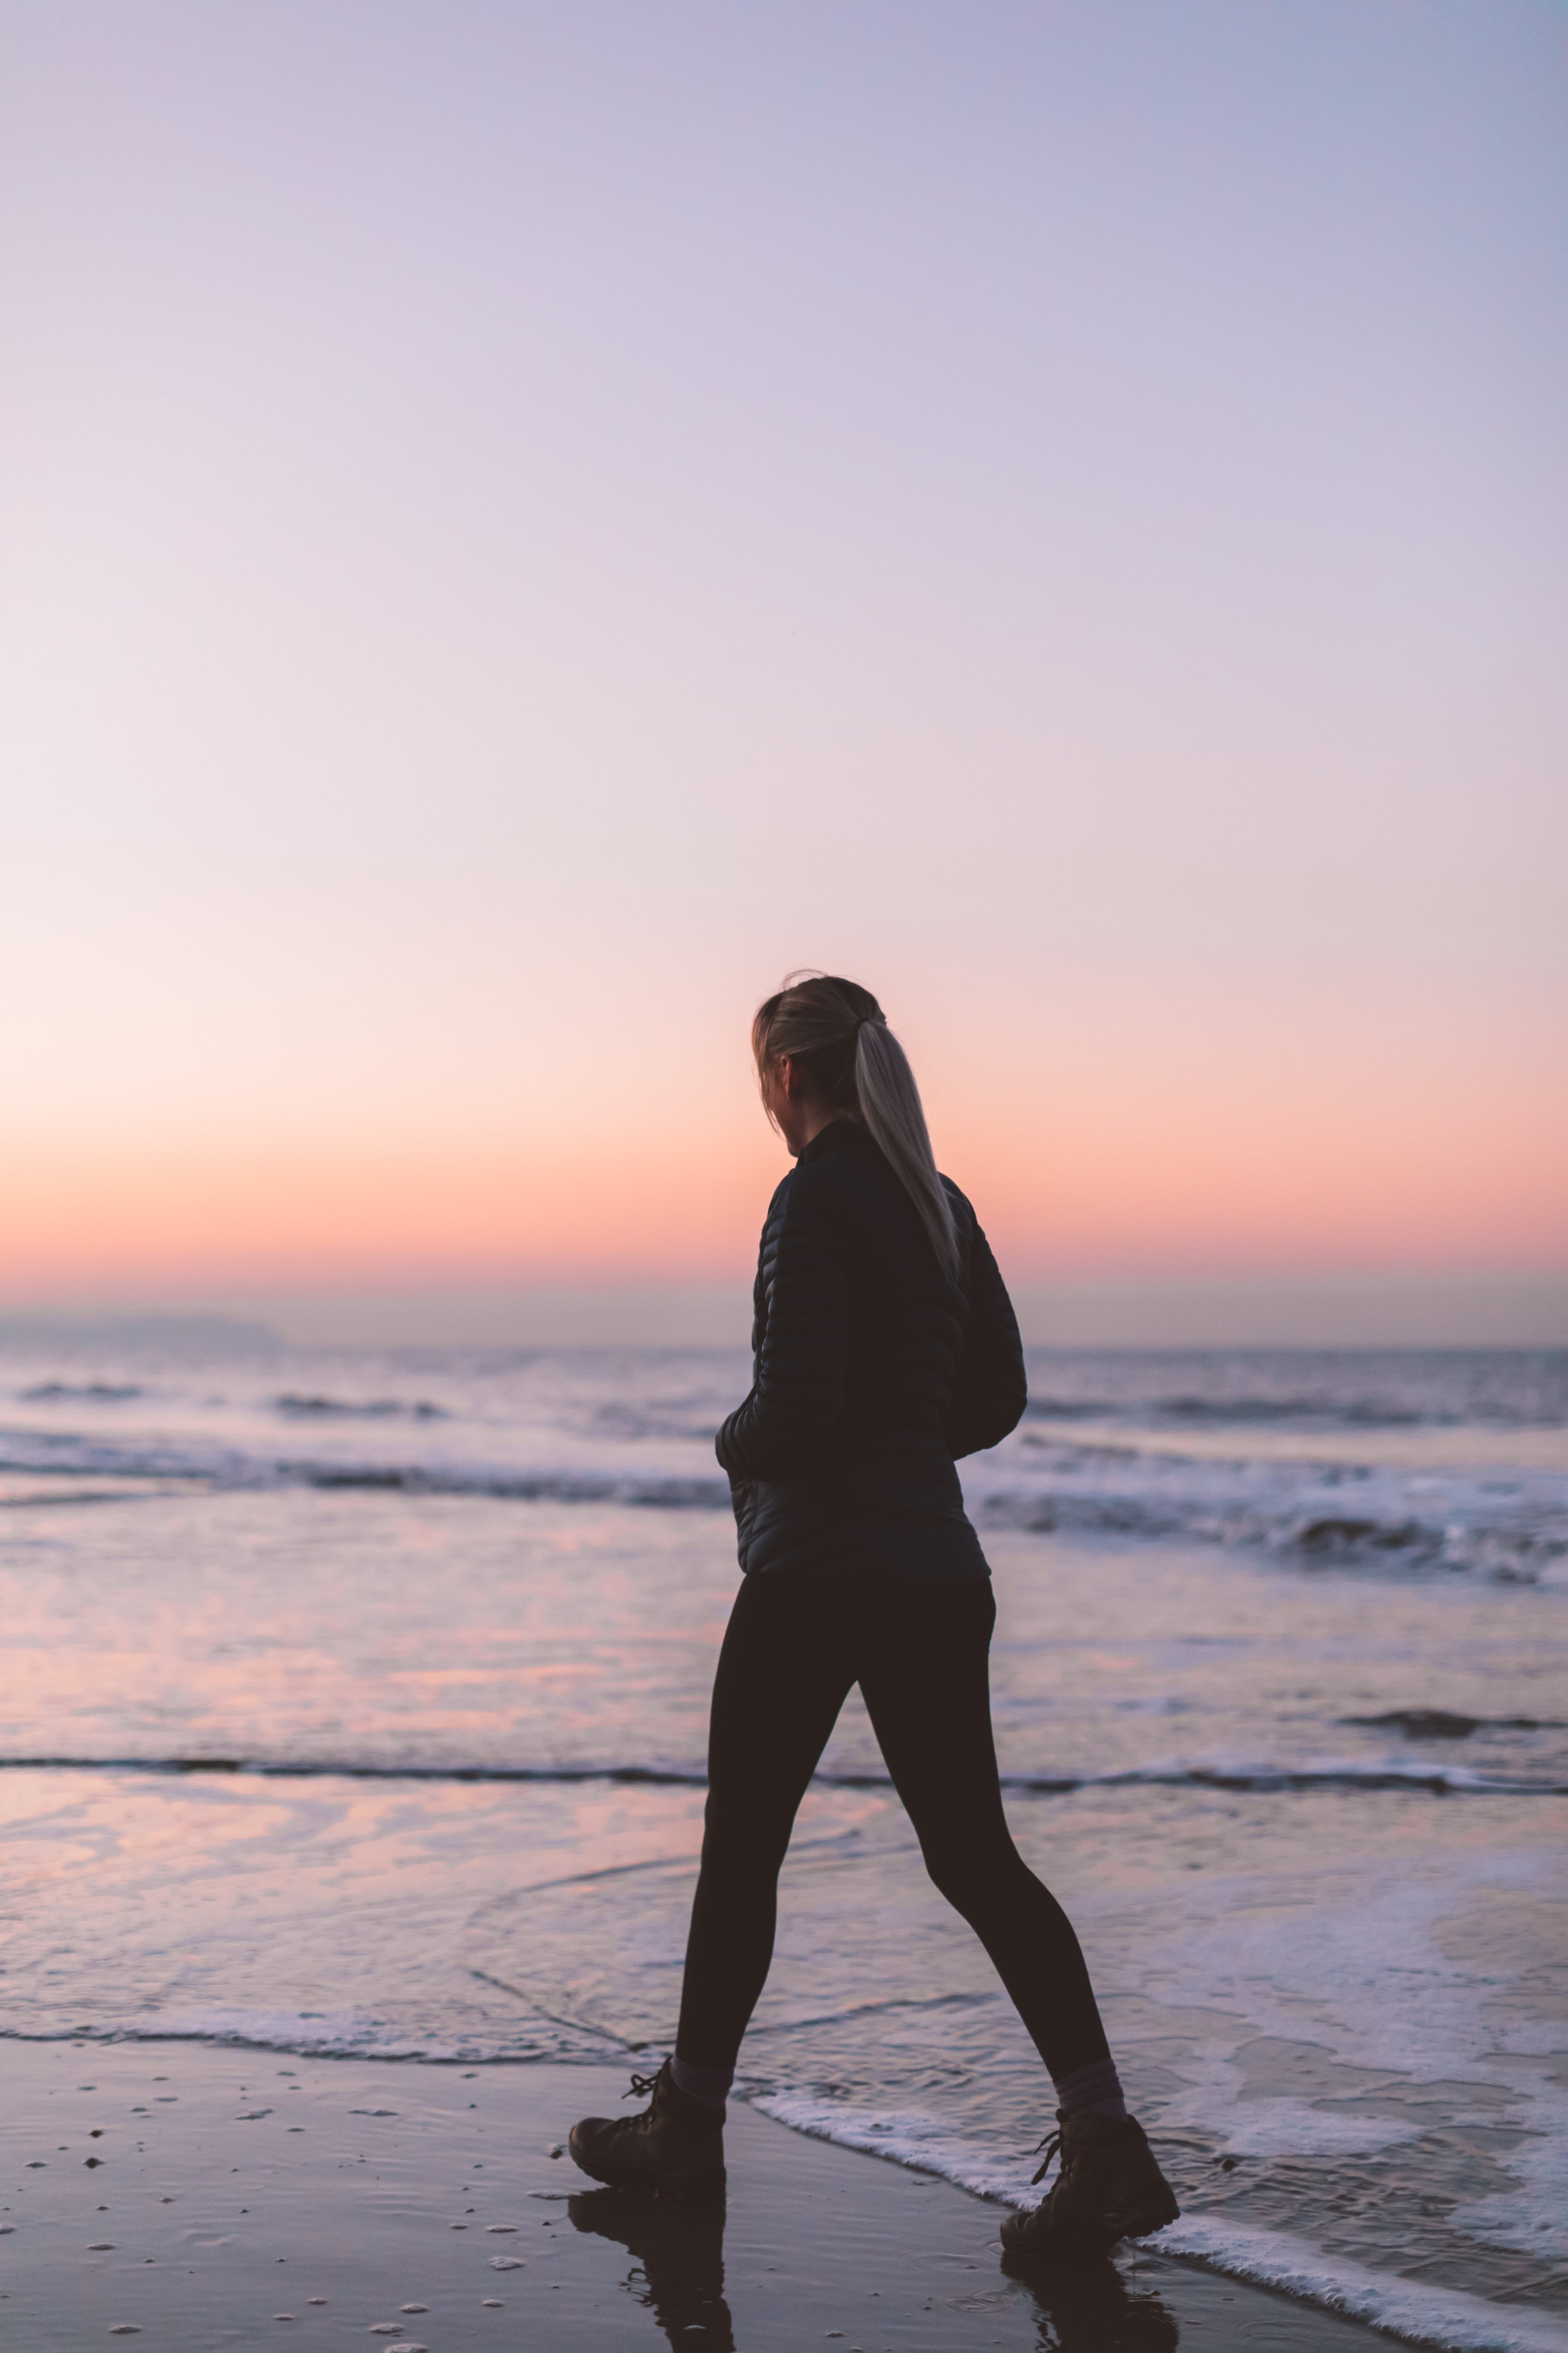
People in nature, sky, sea, water, beach, standing, ocean, horizon, beauty, morning, photography, coast, sunset, vacation, shore, wave, fun, sunrise, leg, summer, happy, sunlight, evening, dusk, cloud, flash photography, photo shoot, sand, model, coastal and oceanic landforms, long hair, dawn